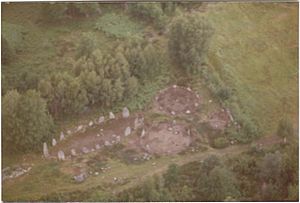
Istrehågan
Istrehågan gravfelt fra romersk jernalder, 400-500-tallet e.Kr. Feltet indeholder fem stensætninger. Foto fra 1973.
Istrehågan er en gravplads fra jernalderen, der ligger i Tjølling på grænsen mellem Larvik og Sandefjord i Vestfold Norge. Stensætningerne stammer fra tiden mellem 400-600 e.Kr. Oldtidsmindet er automatisk fredet efter kulturminneloven.